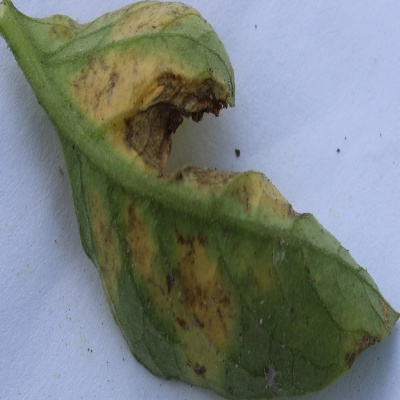
Crop: Tomato
Condition: verticulium wilt